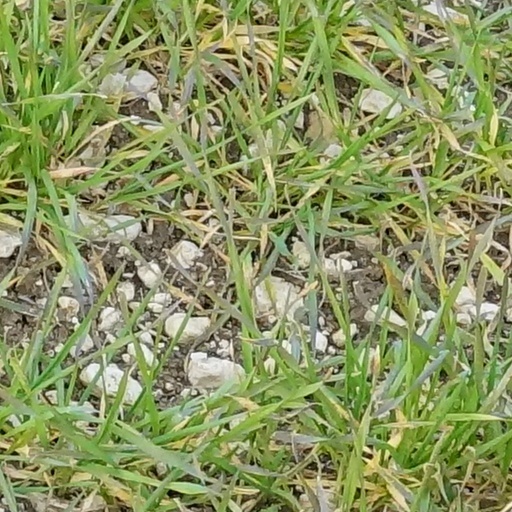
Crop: wheat